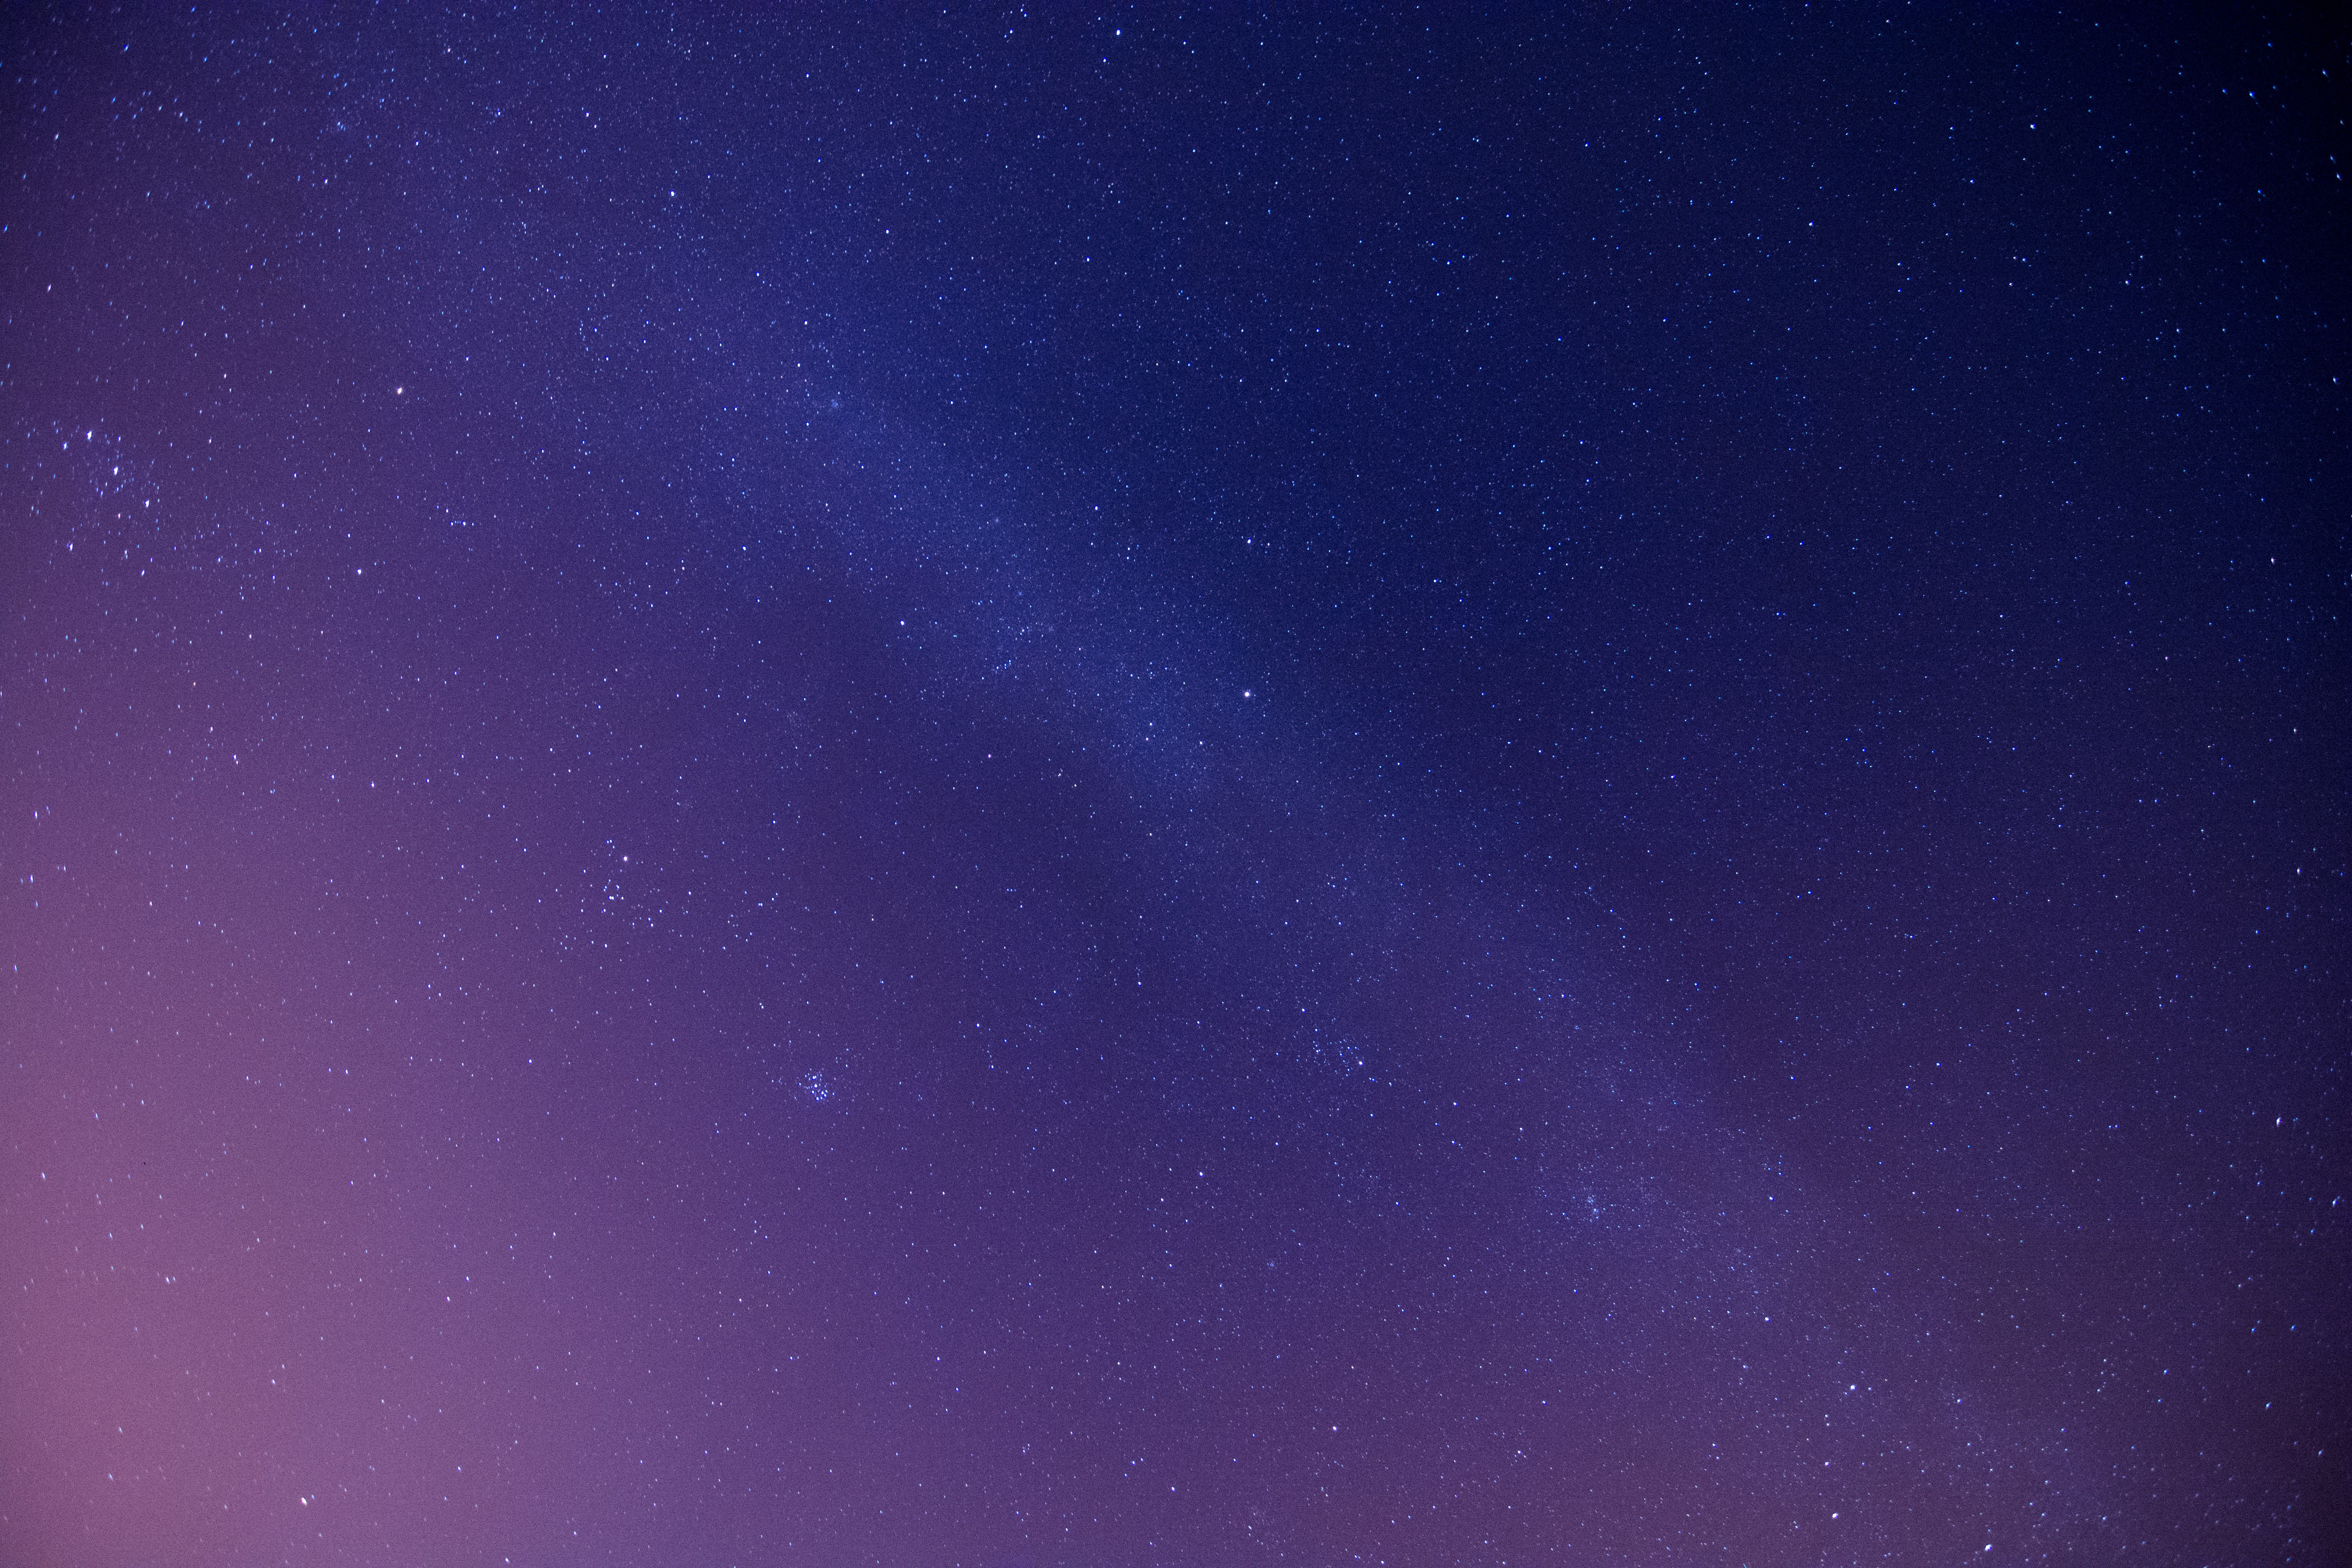
sky, blue, purple, violet, atmosphere, electric blue, night, space, star, astronomical object